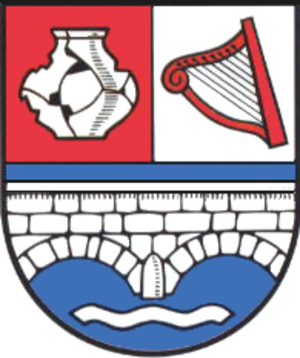
Dreitzsch est une municipalité allemande du land de Thuringe, dans l'arrondissement de Saale-Orla, au centre de l'Allemagne. En 2015, sa population est de 410 habitants.